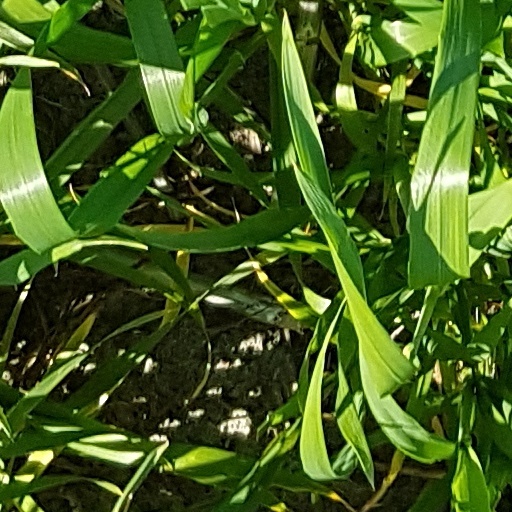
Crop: wheat